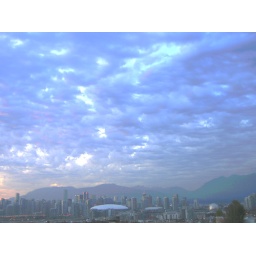
sunset &amp;amp; clouds over van from my balcony